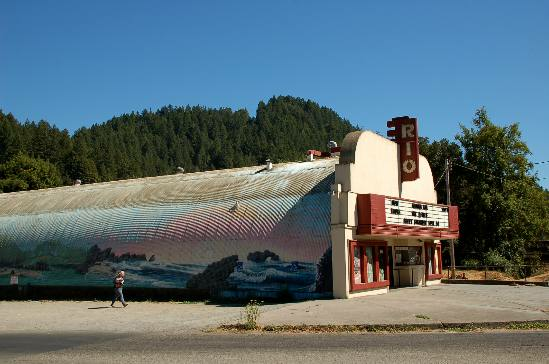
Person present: No